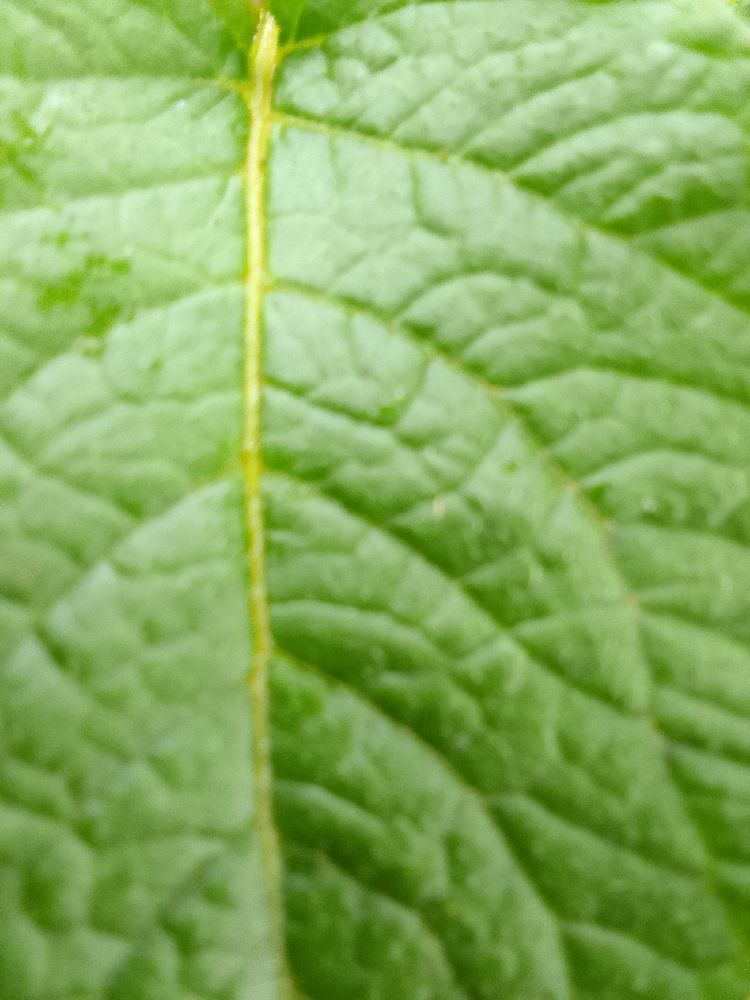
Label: Healthy